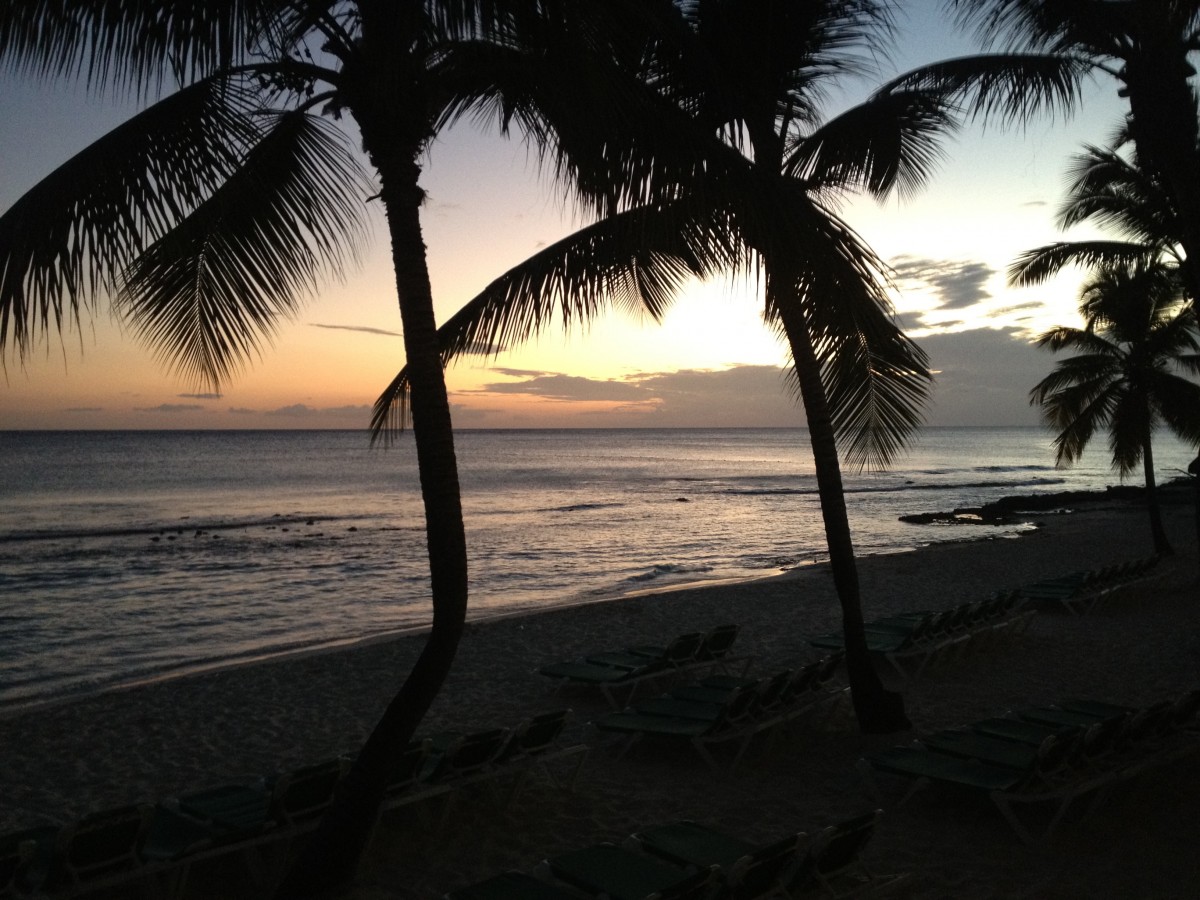
Tags: sea, coast, tree, ocean, horizon, sunrise, sunset, sunlight, morning, wave, dusk, evening, bay, body of water, tropics, arecales